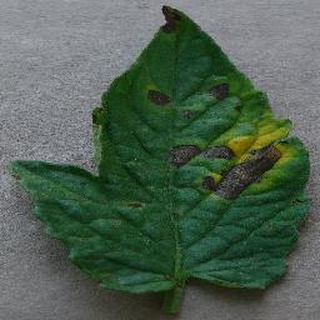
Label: tomato_early_blight